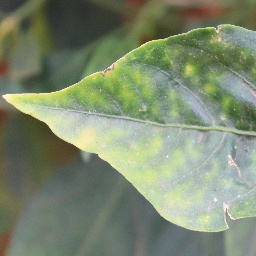
Label: nutritional